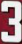
Number: 3